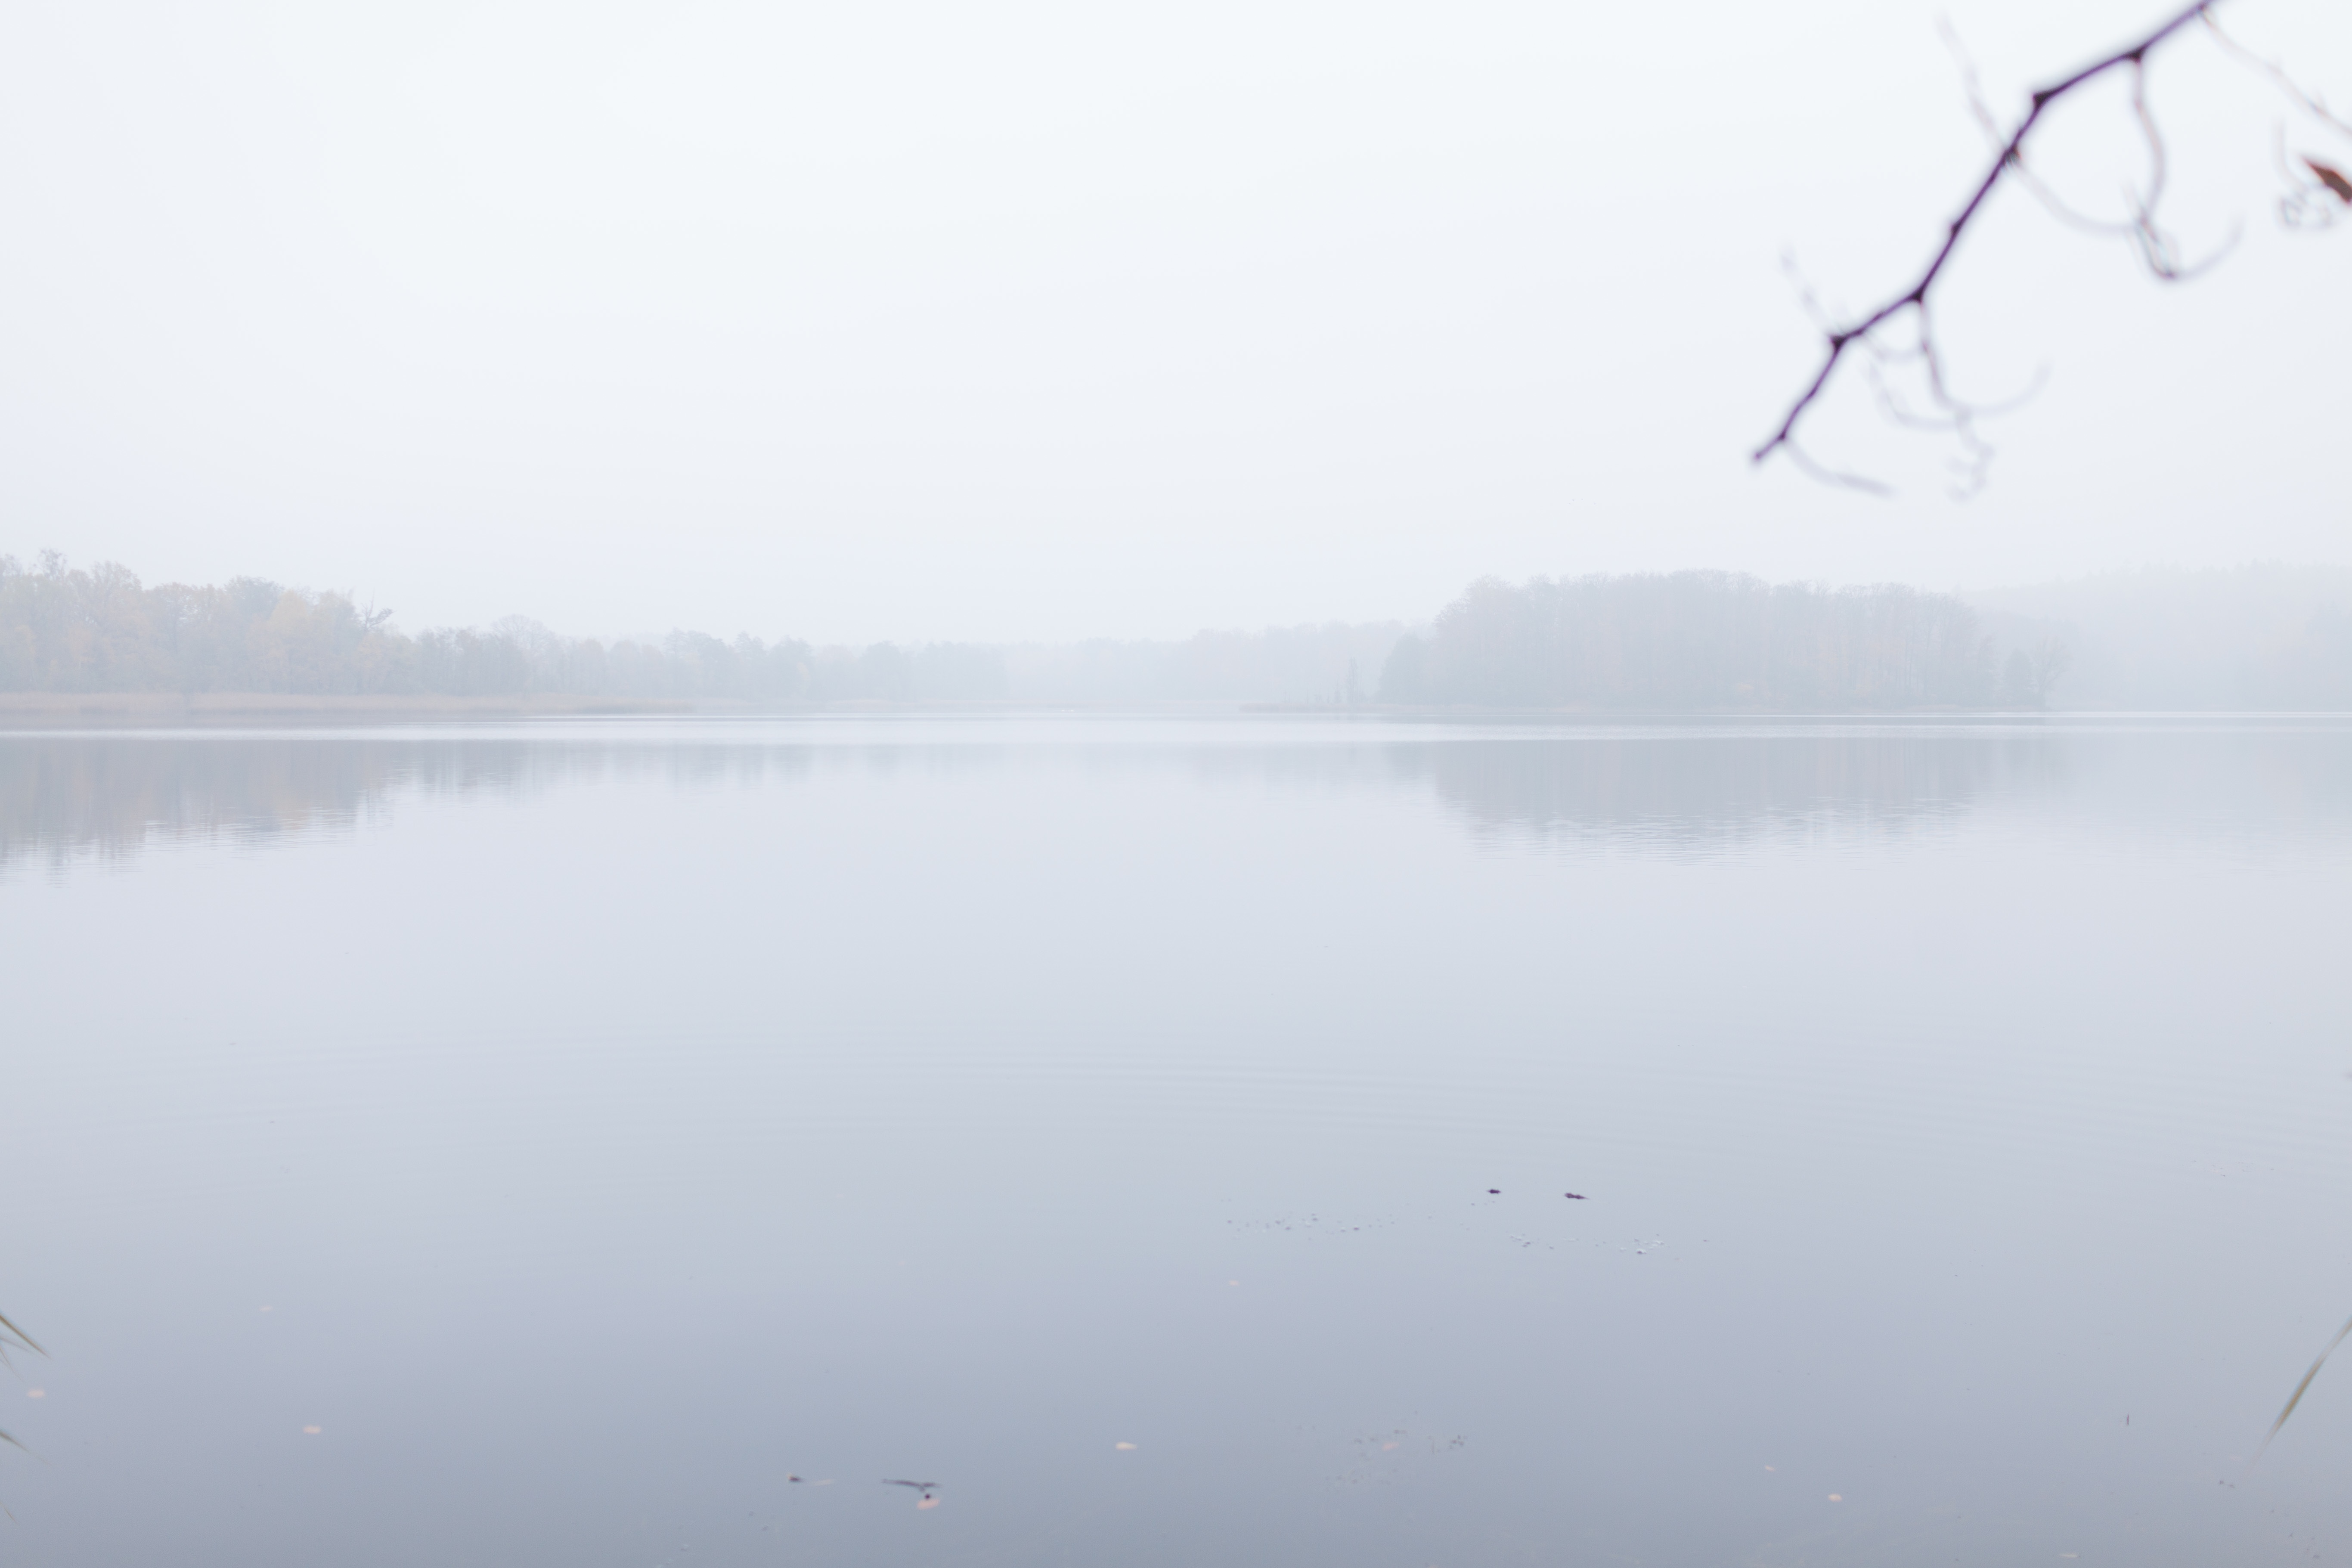
water, fog, mist, morning, lake, reflection, weather, haze, freezing, atmospheric phenomenon